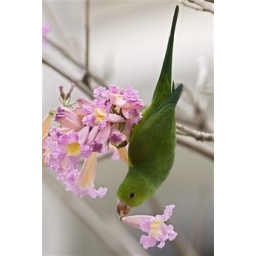
A green parakeet carries a flower petal in its beak in Sao Paulo, Monday, June 2, 2008. (AP Photo/Andre Penner)